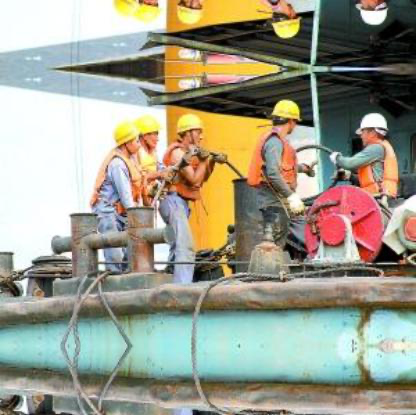
Objects in the image:
label: helmet
label: helmet
label: helmet
label: helmet
label: helmet
label: helmet
label: helmet
label: helmet
label: helmet
label: helmet